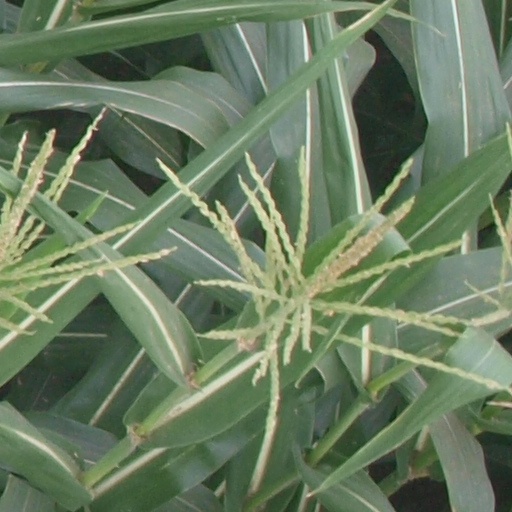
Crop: maize; corn